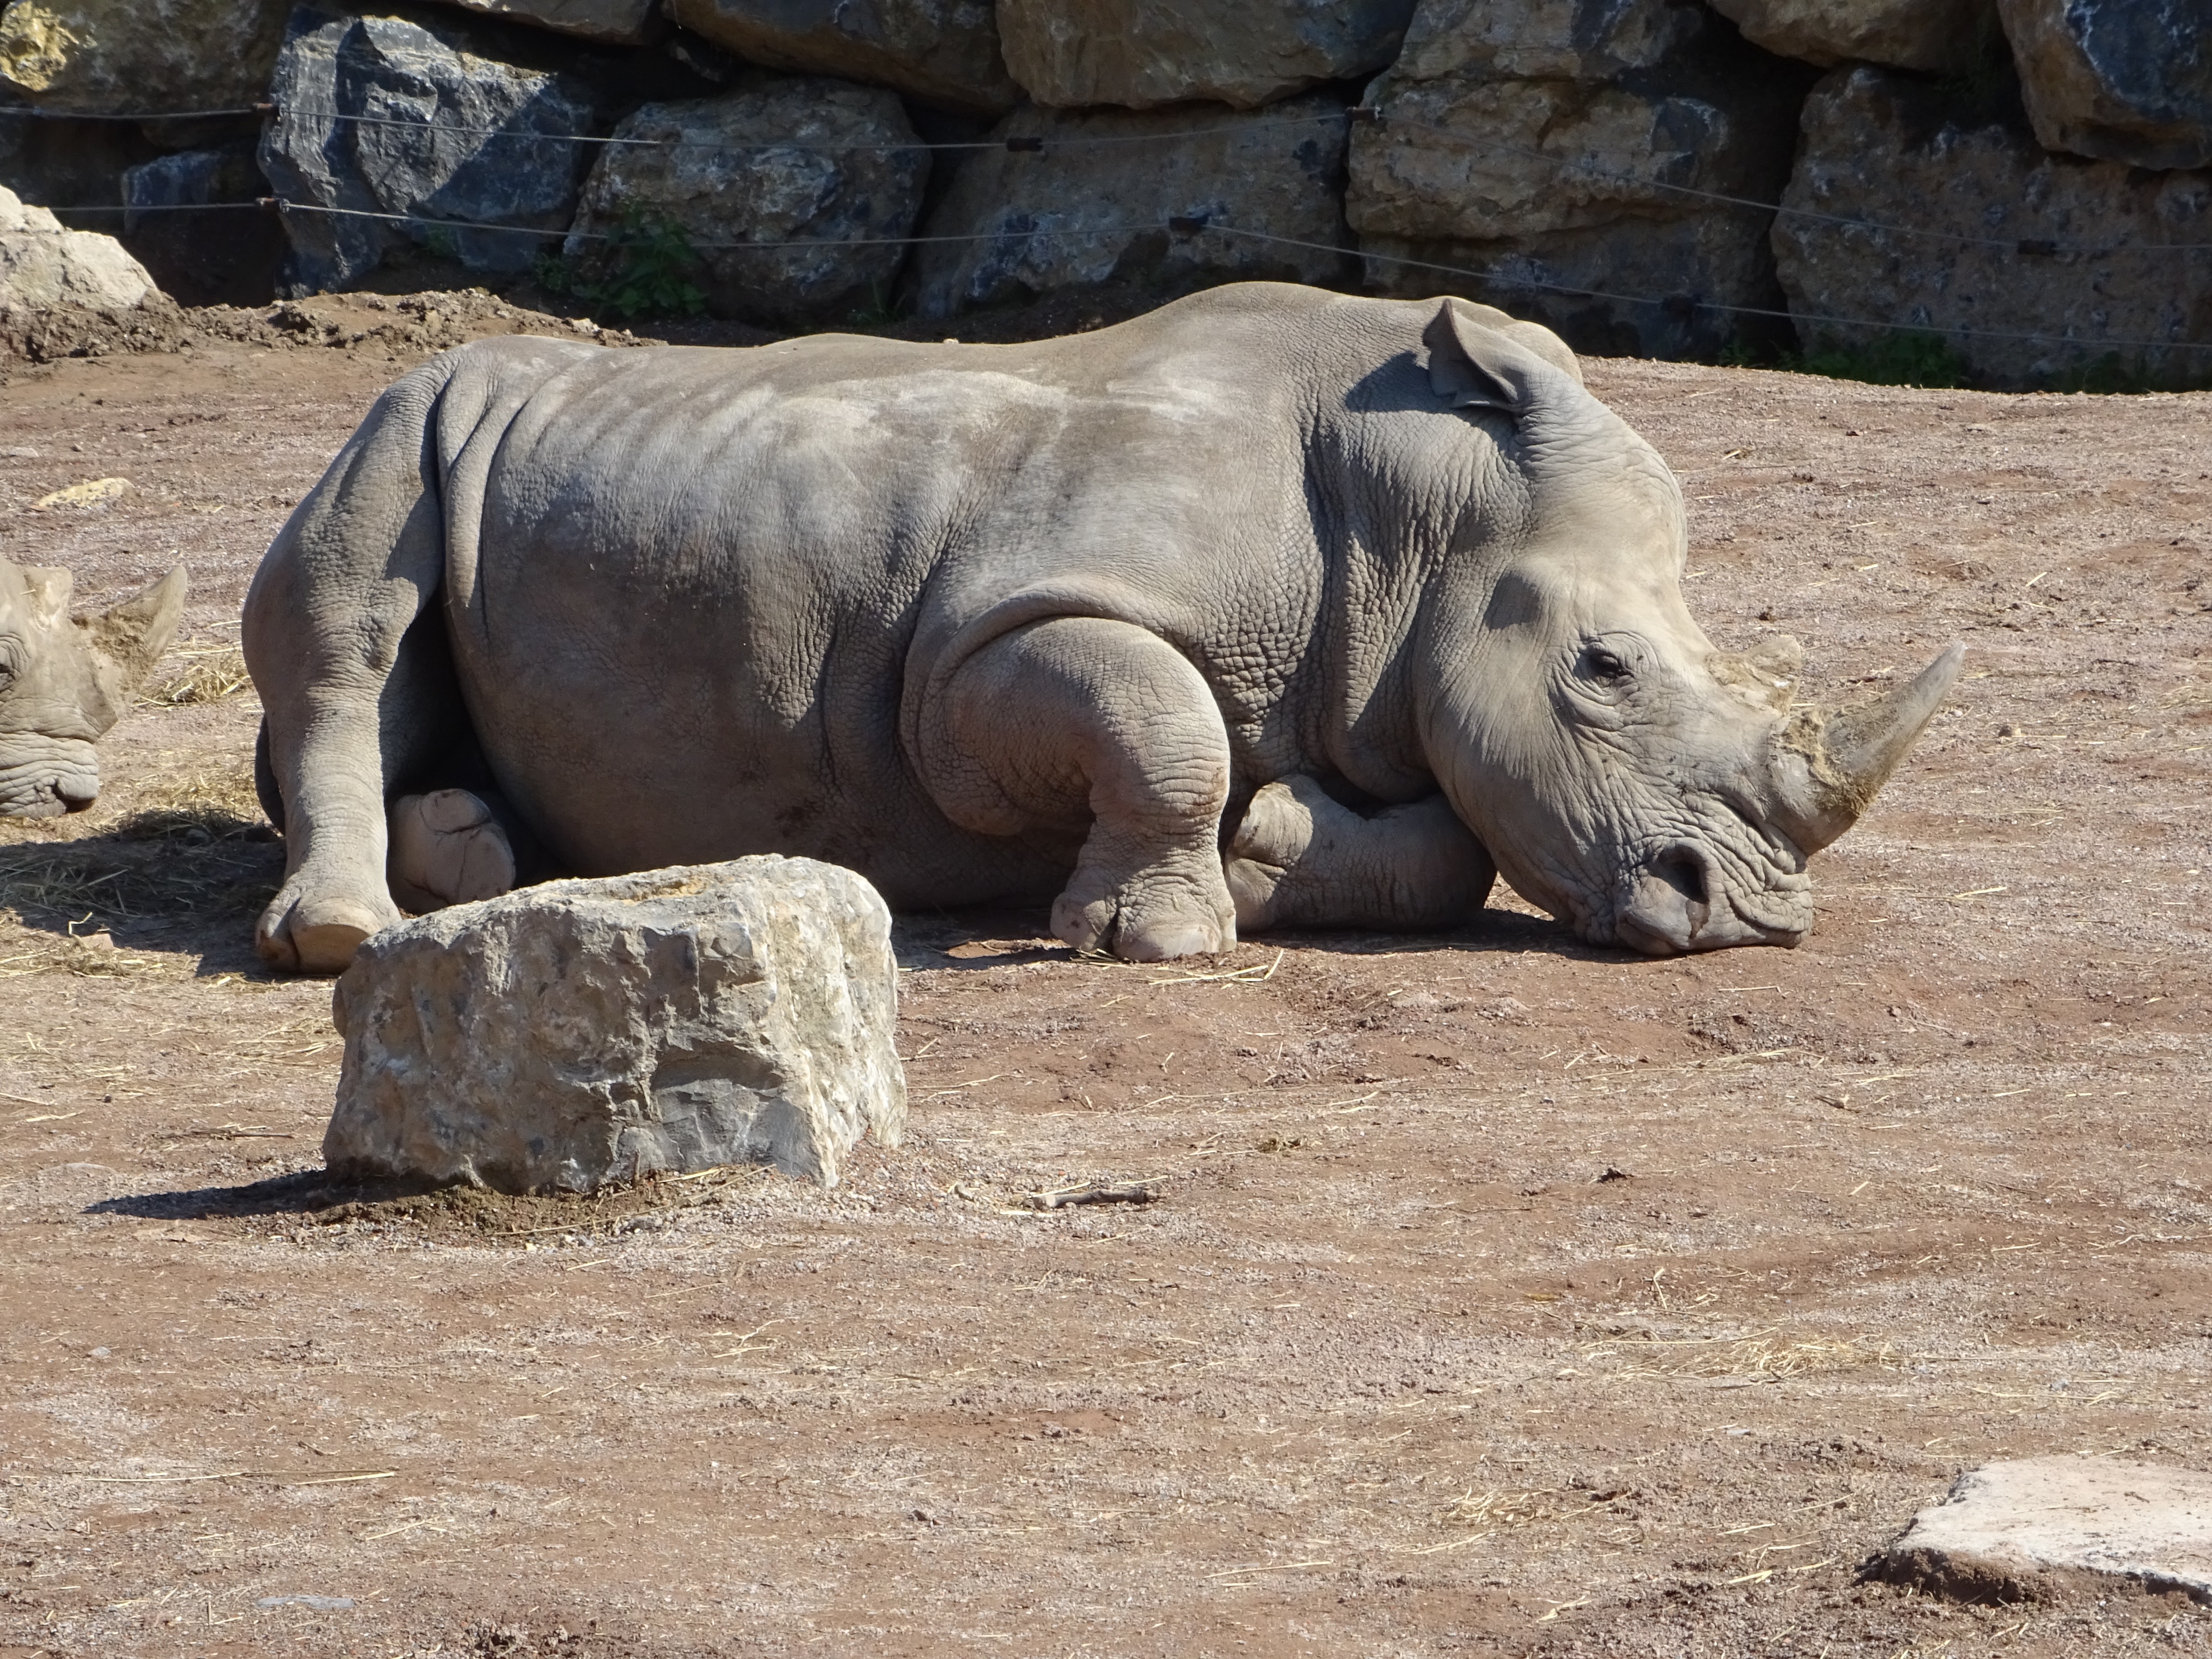
adventure, recreation, wildlife, zoo, africa, mammal, fauna, rhino, rhinoceros, safari, indian elephant, outdoor recreation